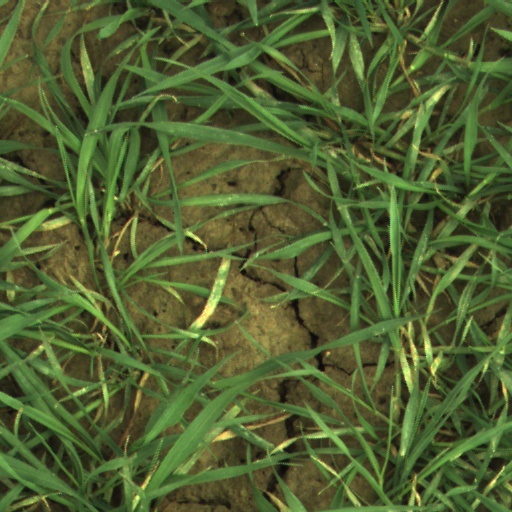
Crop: wheat